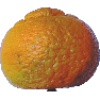
Label: mandarine